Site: brandenburg
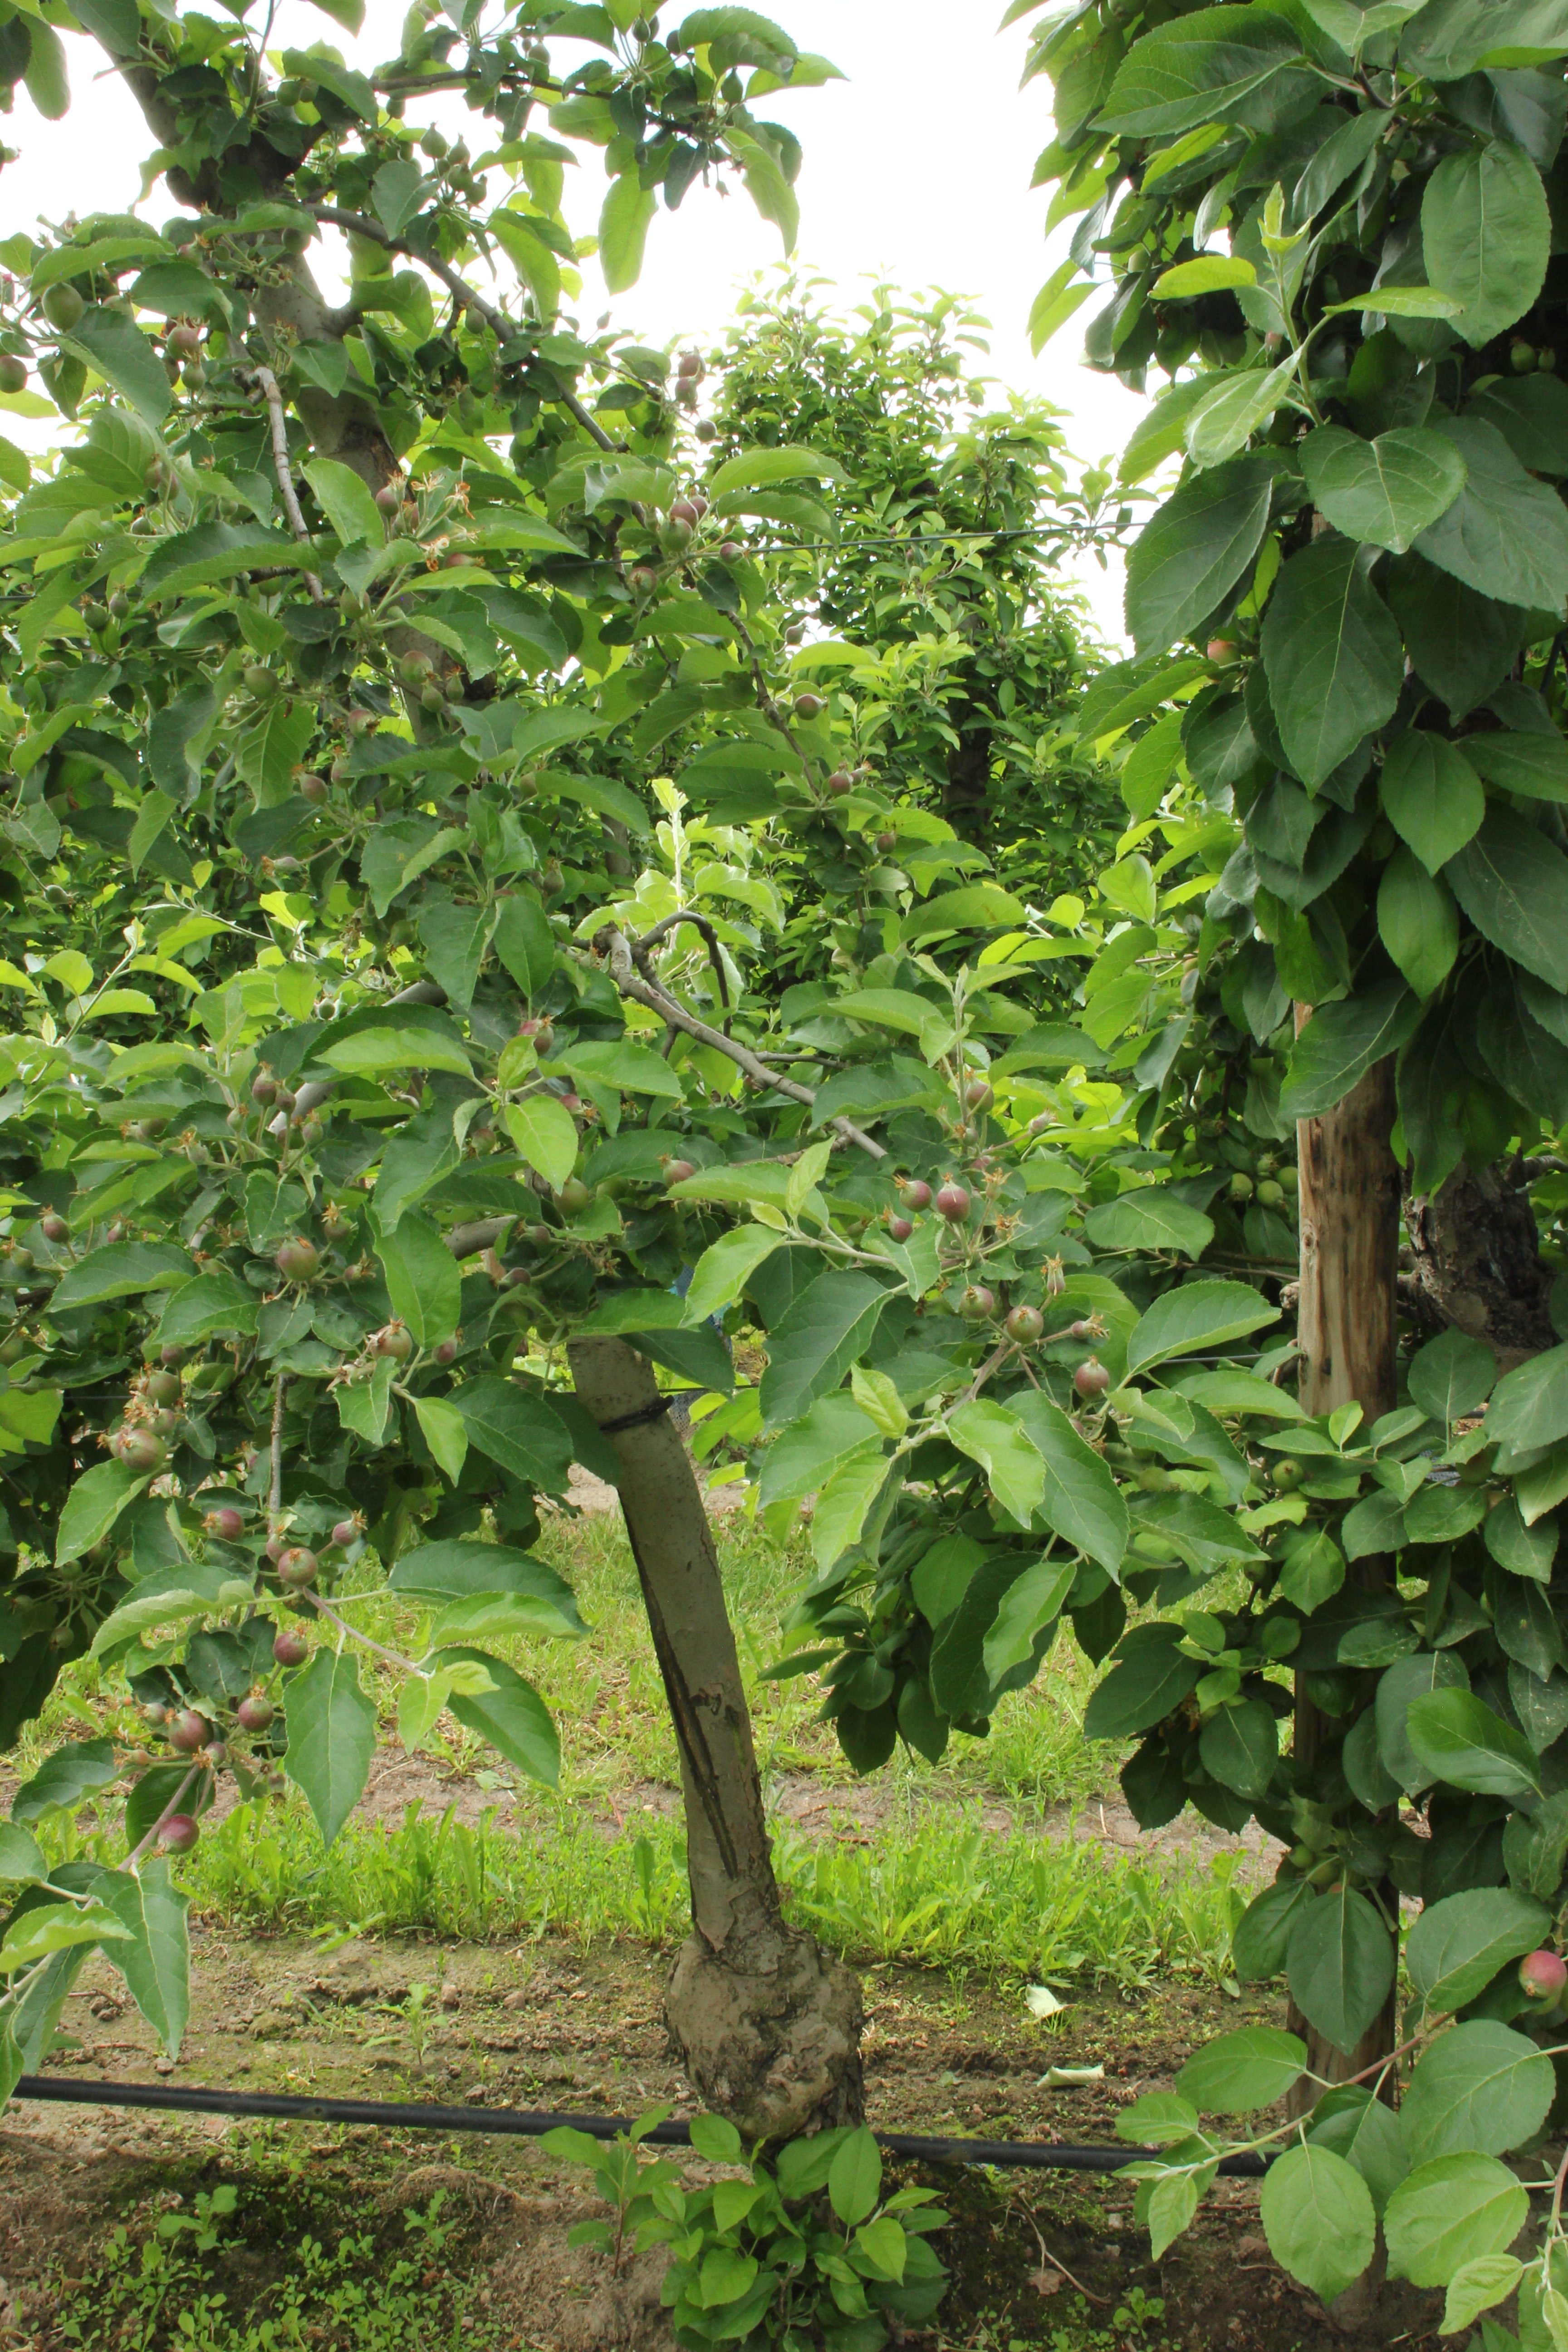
Growth stage (BBCH 72): Development of fruit